Queue (hairstyle)

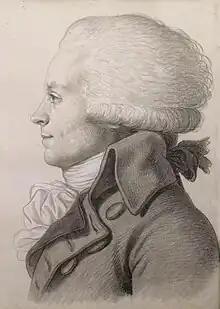
Maximilien Robespierre (1758–1794) wearing a powdered wig tied in a queue that was a common piece of men's dress by c. 1795.

The Manchus' willingness to impose the queue and their dress style on the men of China was viewed as an example to emulate by some foreign observers. H. E. M. James, a British civil servant in India, wrote in 1887 that the British ought to act in a similarly decisive way when imposing their will in India. In his view, the British administration should have outlawed practises such as Sati much earlier than 1829, which James ascribed to a British unwillingness to challenge long-held Indian traditions, no matter how detrimental they were to the country.